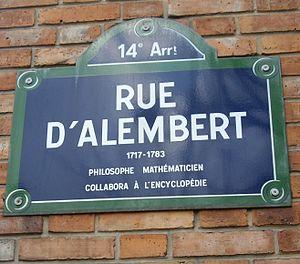
Plaque de la rue d'Alembert, Paris 14e, en mémoire de l'encyclopédiste Jean le Rond D'Alembert (1717-1783).
La rue d’Alembert est une voie du quartier du Petit-Montrouge du 14ᵉ arrondissement de Paris, en France.